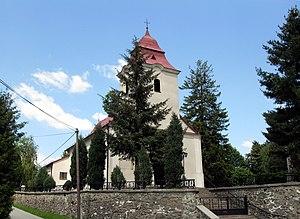
Hýľov est un village de Slovaquie situé dans la région de Košice.